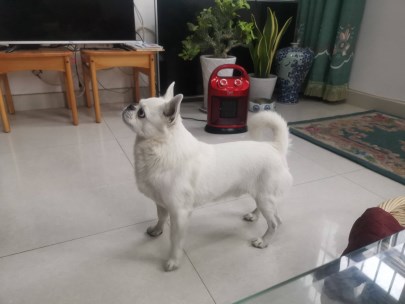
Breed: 3336-n000121-chinese_rural_dog